Haim Ariav

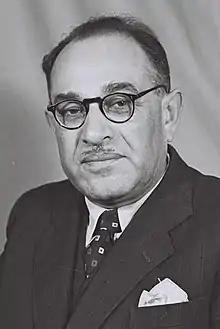
Ariav in 1959

Haim Ariav (1895 – 16 June 1957) was an Israeli politician who served as a member of the Knesset for the General Zionists between 1951 and 1957.